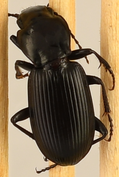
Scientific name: Pterostichus protractus
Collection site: Rocky Mountains NEON (RMNP), plot RMNP_016